Roman invasion of Africa (204–201 BC)

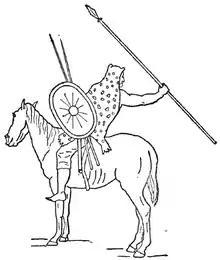

In 206 BC Scipio left Iberia after four years and returned to Italy. He was denied the triumph that he would normally have expected on the grounds that he had not occupied any of the magistracies of the "cursus honorum", the sequential mixture of military and political administrative positions held by aspiring Roman politicians. He was elected to the senior position of consul in early 205, despite not meeting the age requirement. Scipio was already anticipating an invasion of North Africa, and while still in Spain had been negotiating with the Numidian leaders Masinissa and Syphax. He failed to win over the latter, but made an ally of the former.